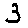
Label: 3